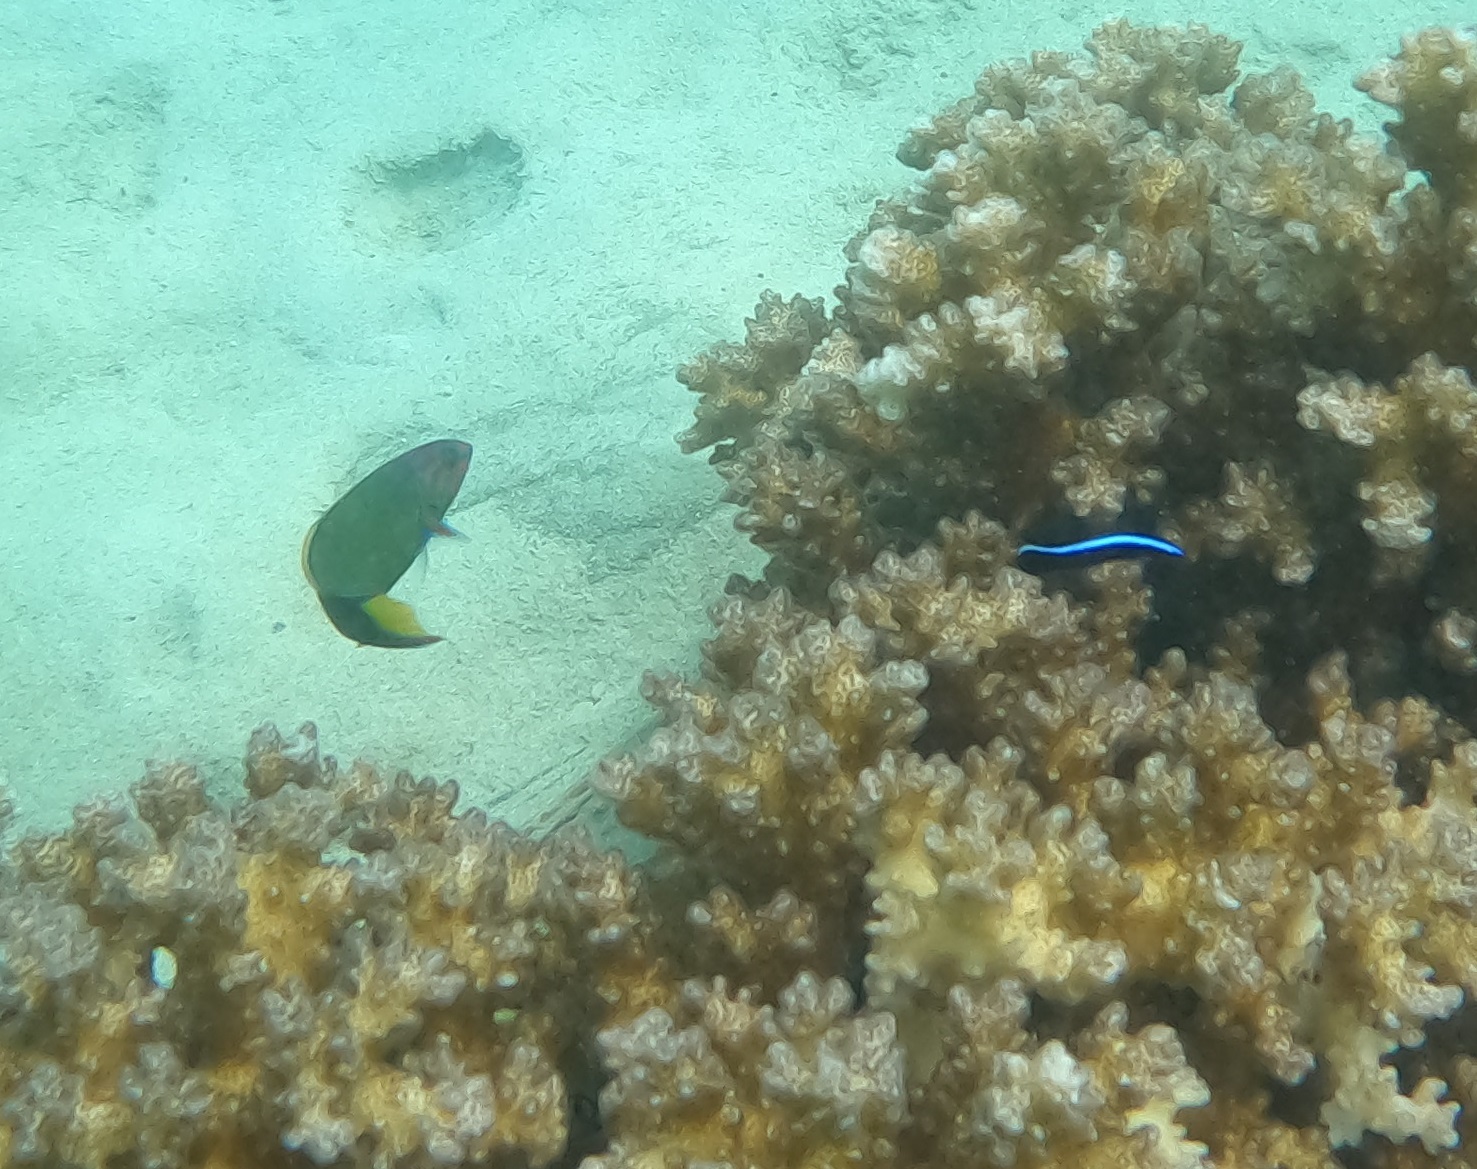
Thalassoma lunare (Moon Wrasse)